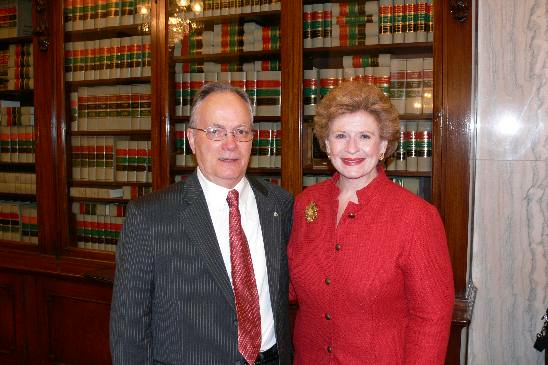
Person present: Yes